Frank O. Bowman

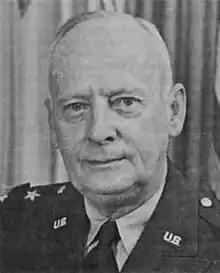

Major General Frank Otto Bowman CBE (July 27, 1896 – March 13, 1978) was a United States Army officer.